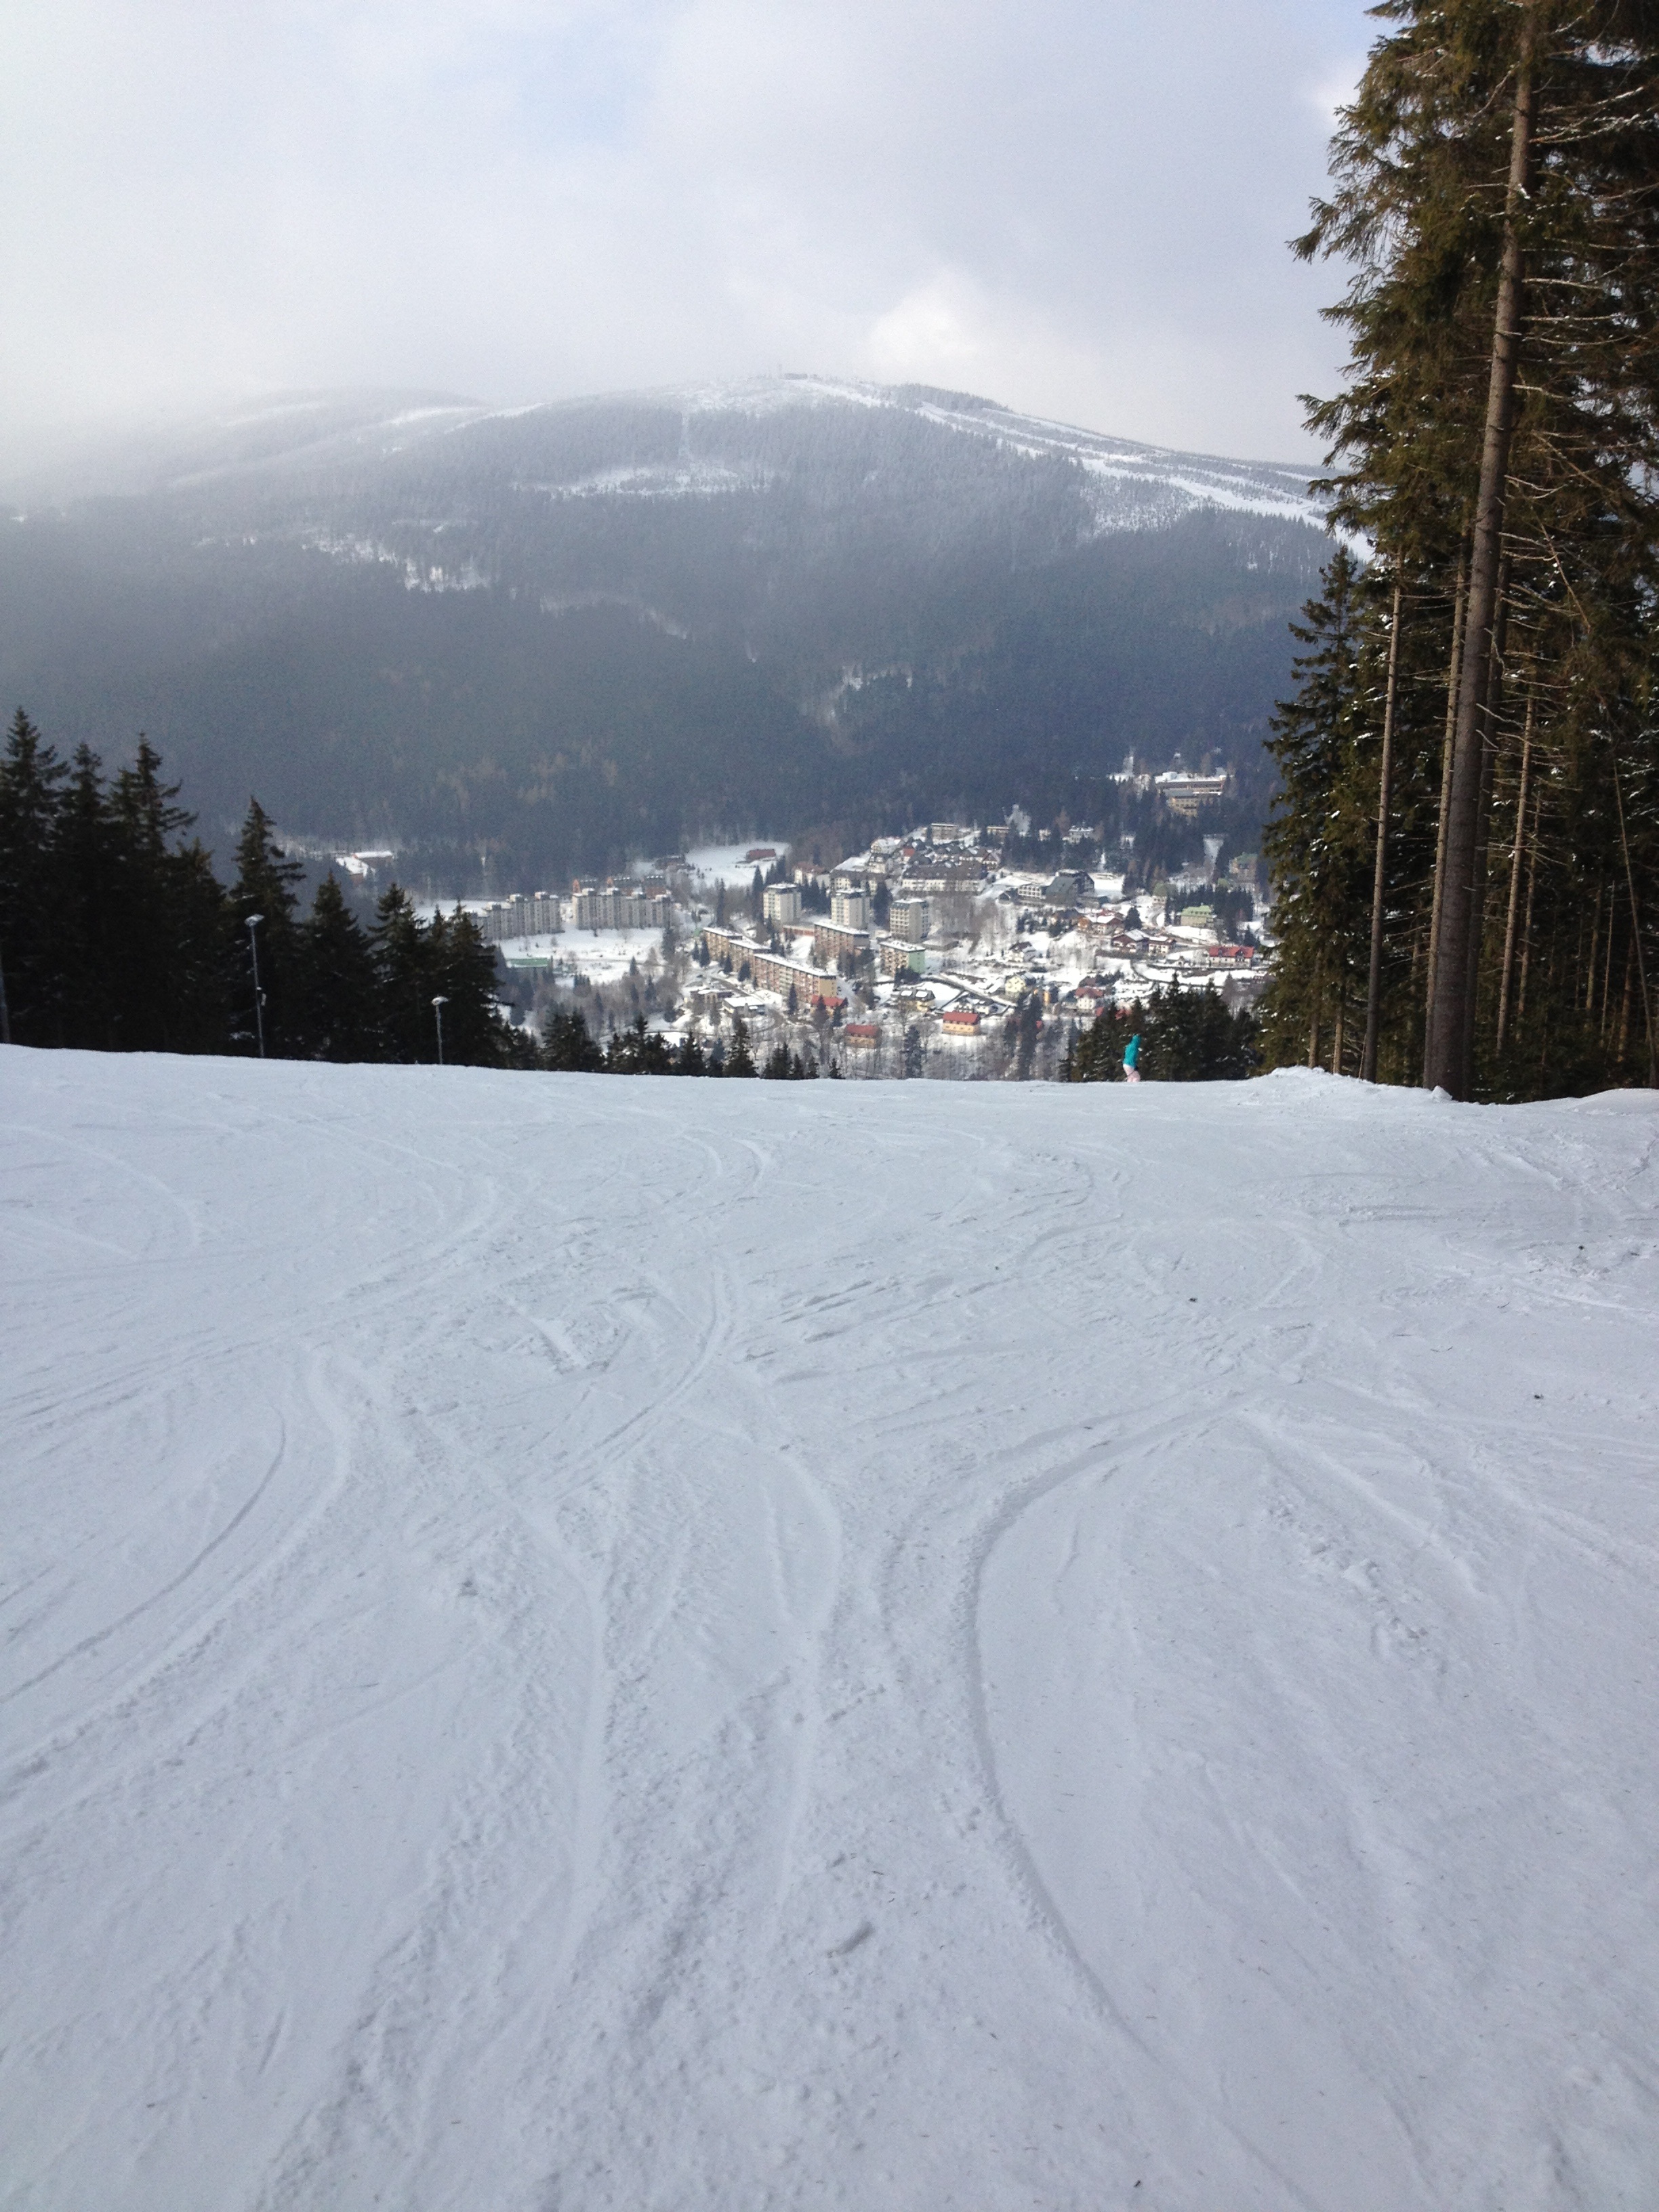
landscape, forest, mountain, snow, winter, mountain range, village, weather, holiday, skiing, season, winter sport, mountains, ski, piste, ski holiday, nordic skiing, ski equipment, mountainous landforms, geological phenomenon